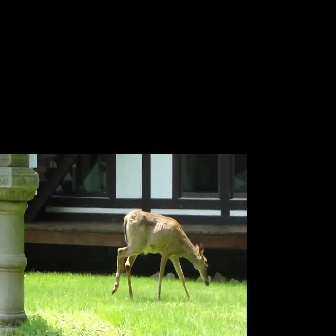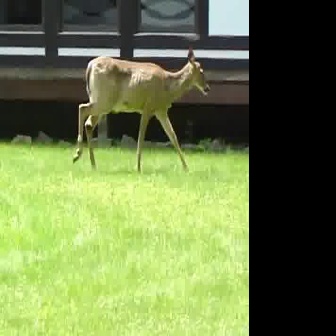
  Please identify the target specified by the bounding box [110,209,208,307] in the first image and locate it in the second image. Return the coordinates in [x_min,y_min,x_max,y_max] format.
Answer: [72,39,211,178]